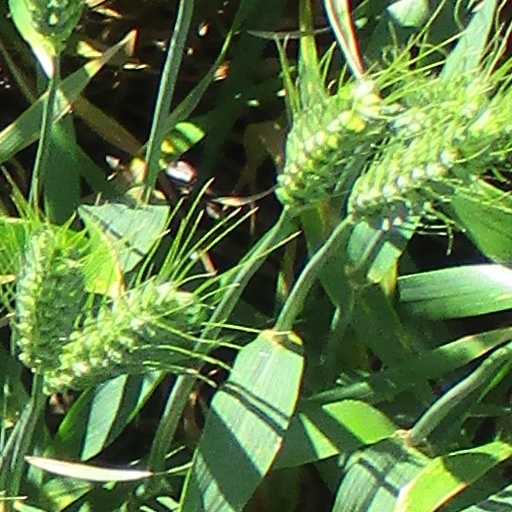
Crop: wheat